Grévy's zebra

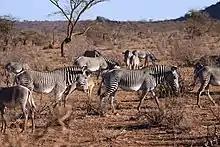
Herd of Grévy's zebras

Adult stallions mostly live in territories during the wet seasons but some may stay in them year round if there's enough water left. Stallions that are unable to establish territories are free-ranging and are known as bachelors. Mares, young and non-territorial stallions wander through large home ranges. The mares will wander from territory to territory preferring the ones with the highest-quality food and water sources. Up to nine stallions may compete for a mare outside of a territory. Territorial stallions will tolerate other stallions who wander in their territory. However, when an oestrous mare is present the territorial stallion keeps other stallions at bay. Non-territorial stallions might avoid territorial ones because of harassment. When mares are not around, a territorial stallion will seek the company of other stallions. The stallion shows his dominance with an arched neck and a high-stepping gait and the least dominant stallions submit by extending their tail, lowering their heads and nuzzling their superior's chest or groin.